Natalya Gundareva

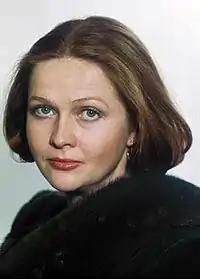

Natalya Georgyevna Gundareva (August 28, 1948 – May 15, 2005) was a Soviet Russian film and theatre actress, one of the leading figures at the Mayakovsky Theatre where she worked since 1971. People's Artist of Russia (1986) and the USSR State Prize (1984) laureate, as well as a four times winner of the "Soviet Screen" magazine's Soviet Actress of the Year poll (1977, 1981, 1985, 1990), Gundareva is best remembered for her leading parts in "Sweet Woman" (1976), "Autumn Marathon" (1979) and "Once Upon a Time Twenty Years Later" (1981).